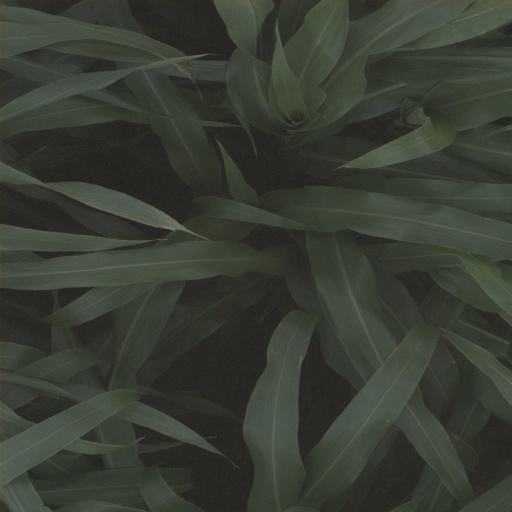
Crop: sorghum